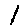
Label: 1